Dilys Powell

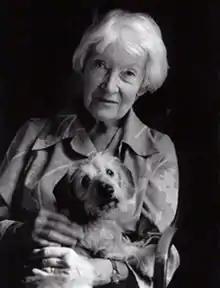
Dilys Powell in 1984

Elizabeth Dilys Powell (20 July 1901 – 3 June 1995) was a British film critic and travel writer who contributed to "The Sunday Times" for more than 50 years. Powell was known for her receptiveness to cultural change in the cinema and coined many classic phrases about films and actors. She was a founding member of the Independent Television Authority (ITA), which launched commercial television in the UK. She was also the second female president of the Classical Association. Powell wrote several books on films and her travels in Greece.